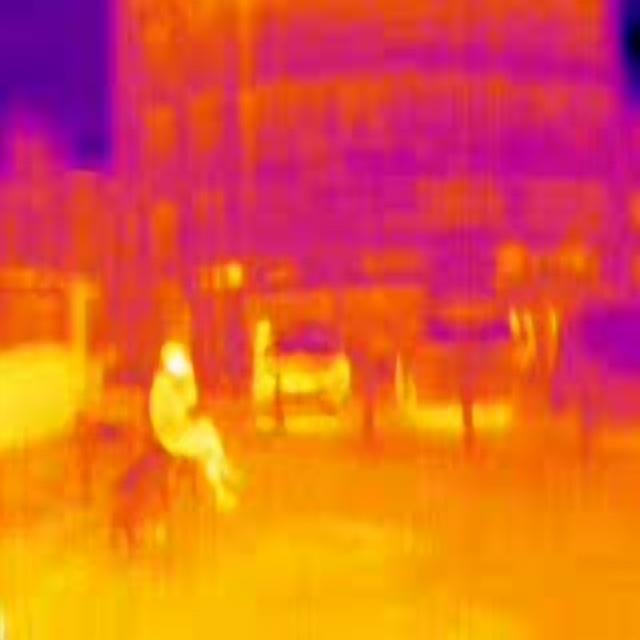
Detected objects:
label: person